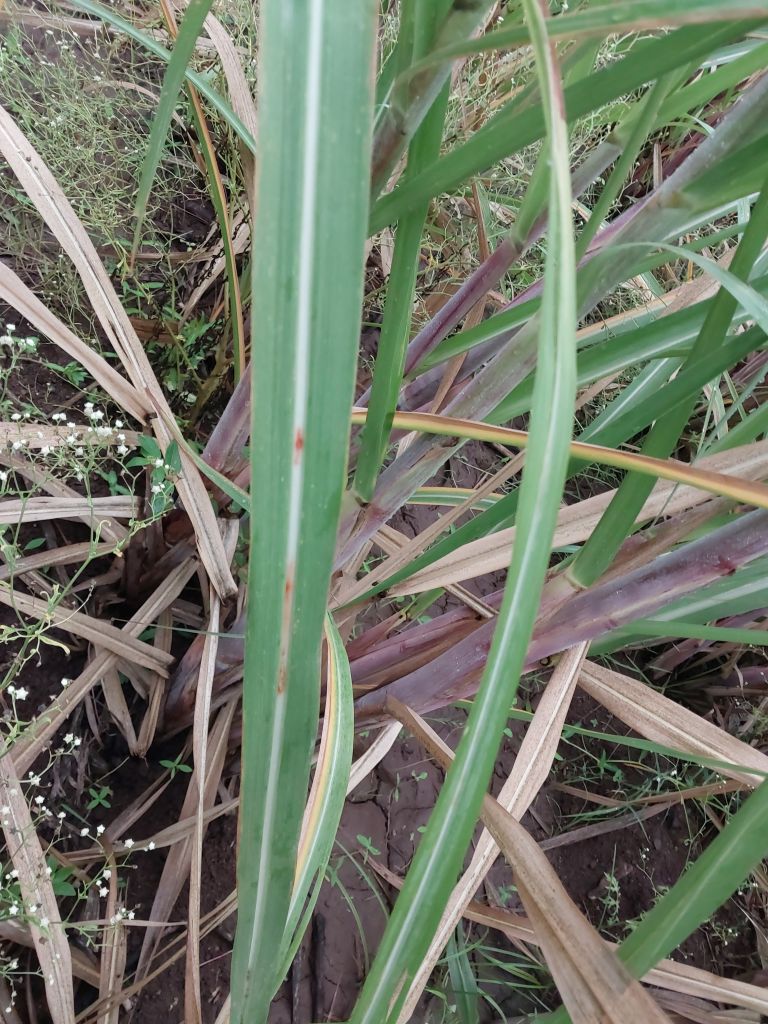
Label: Brown Spot